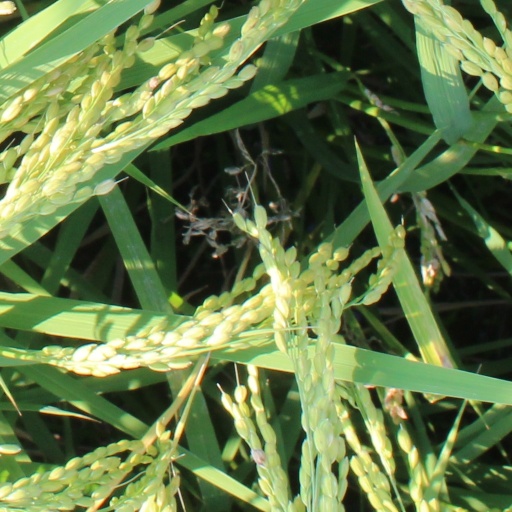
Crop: rice